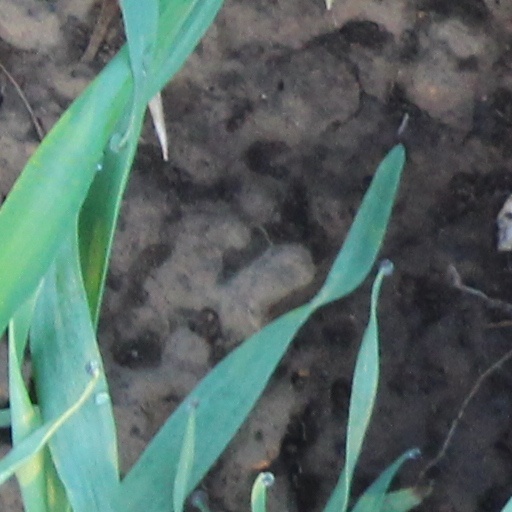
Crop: wheat